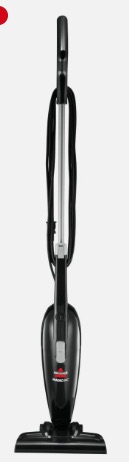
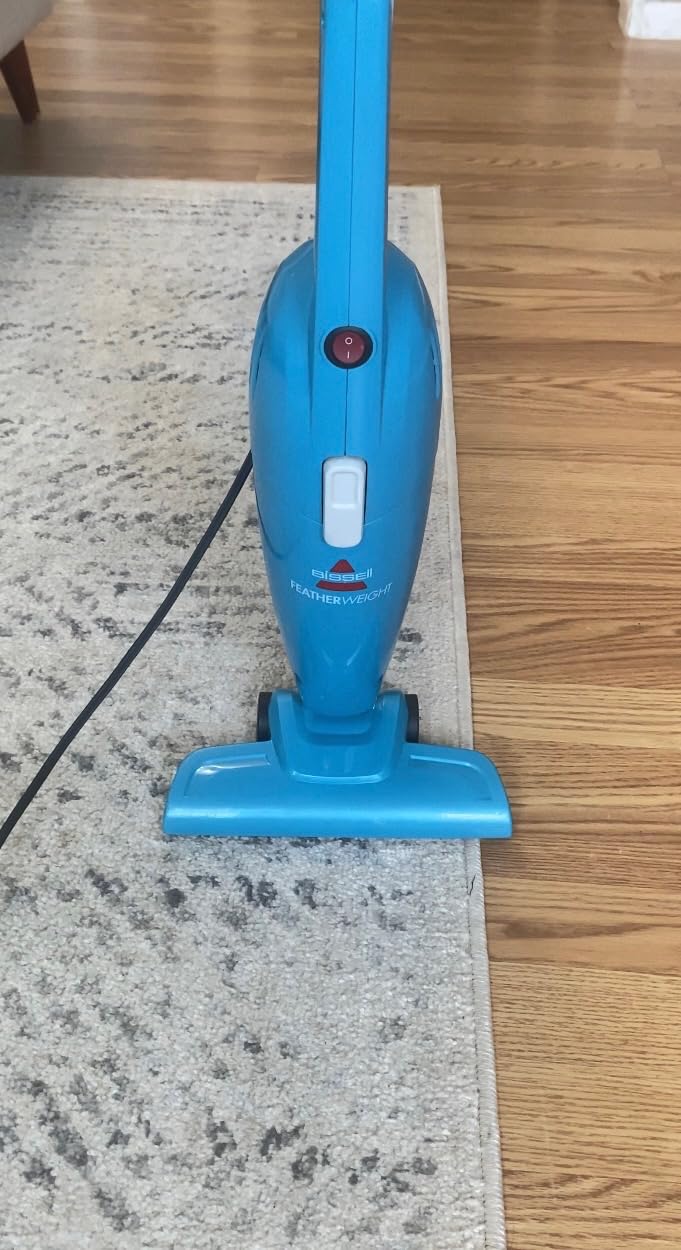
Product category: items_vacuum
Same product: no